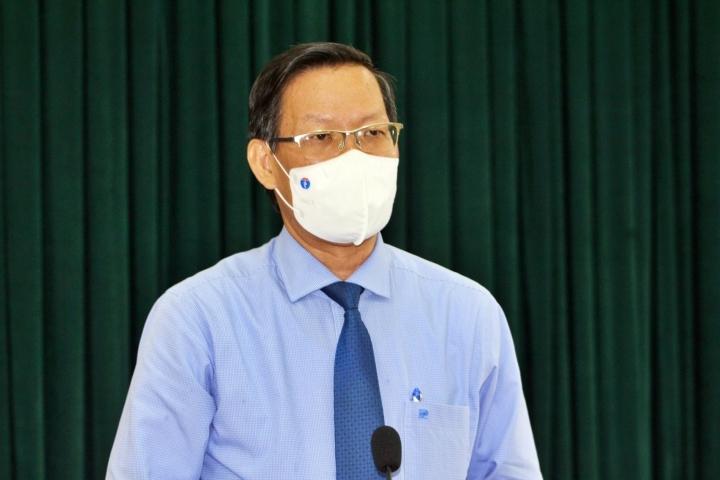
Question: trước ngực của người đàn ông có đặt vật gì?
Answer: trước ngực của người đàn ông là một chiếc micro